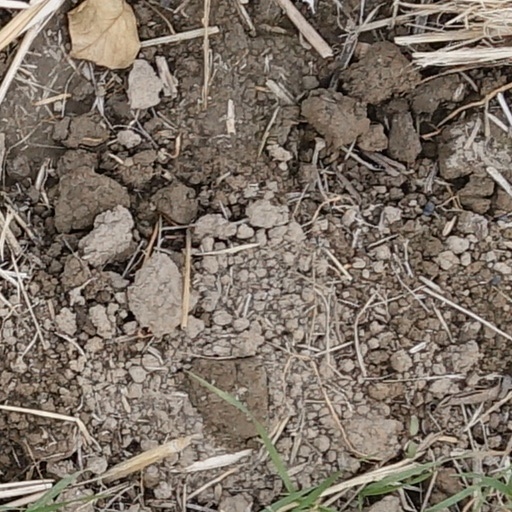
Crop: wheat